Cigar box guitar

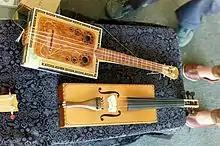
Cigar box guitars at Maker Faire 2011

A modern revival of these instruments has been gathering momentum with an increase in the number of cigar box guitar builders and performers. A loose-knit group of underground musicians tour the East Coast of the United States each summer under the banner "Masters of the Cigar Box Guitar Tour".. These musicians include Doctor Oakroot, Johnny Lowebow, Tomi-O and many others. A growing number of primitive luthiers are adding cigar box guitars to their items for sale. Some cigar box guitar builders of today include Mike Doyle Shane Speal, Mike Snowden, Del Puckett and Peter Lake of Heavy Fog Guitars.